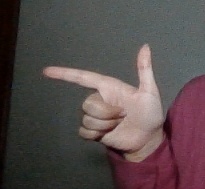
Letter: yaa